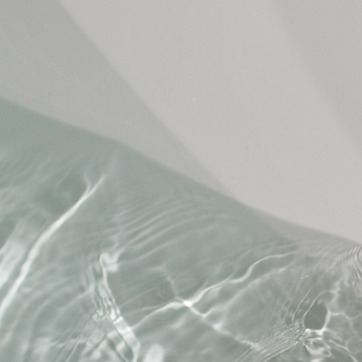
Material: water